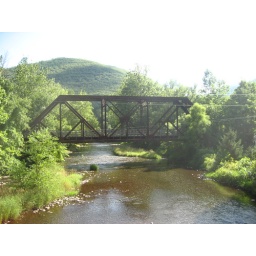
train bridge over little pine